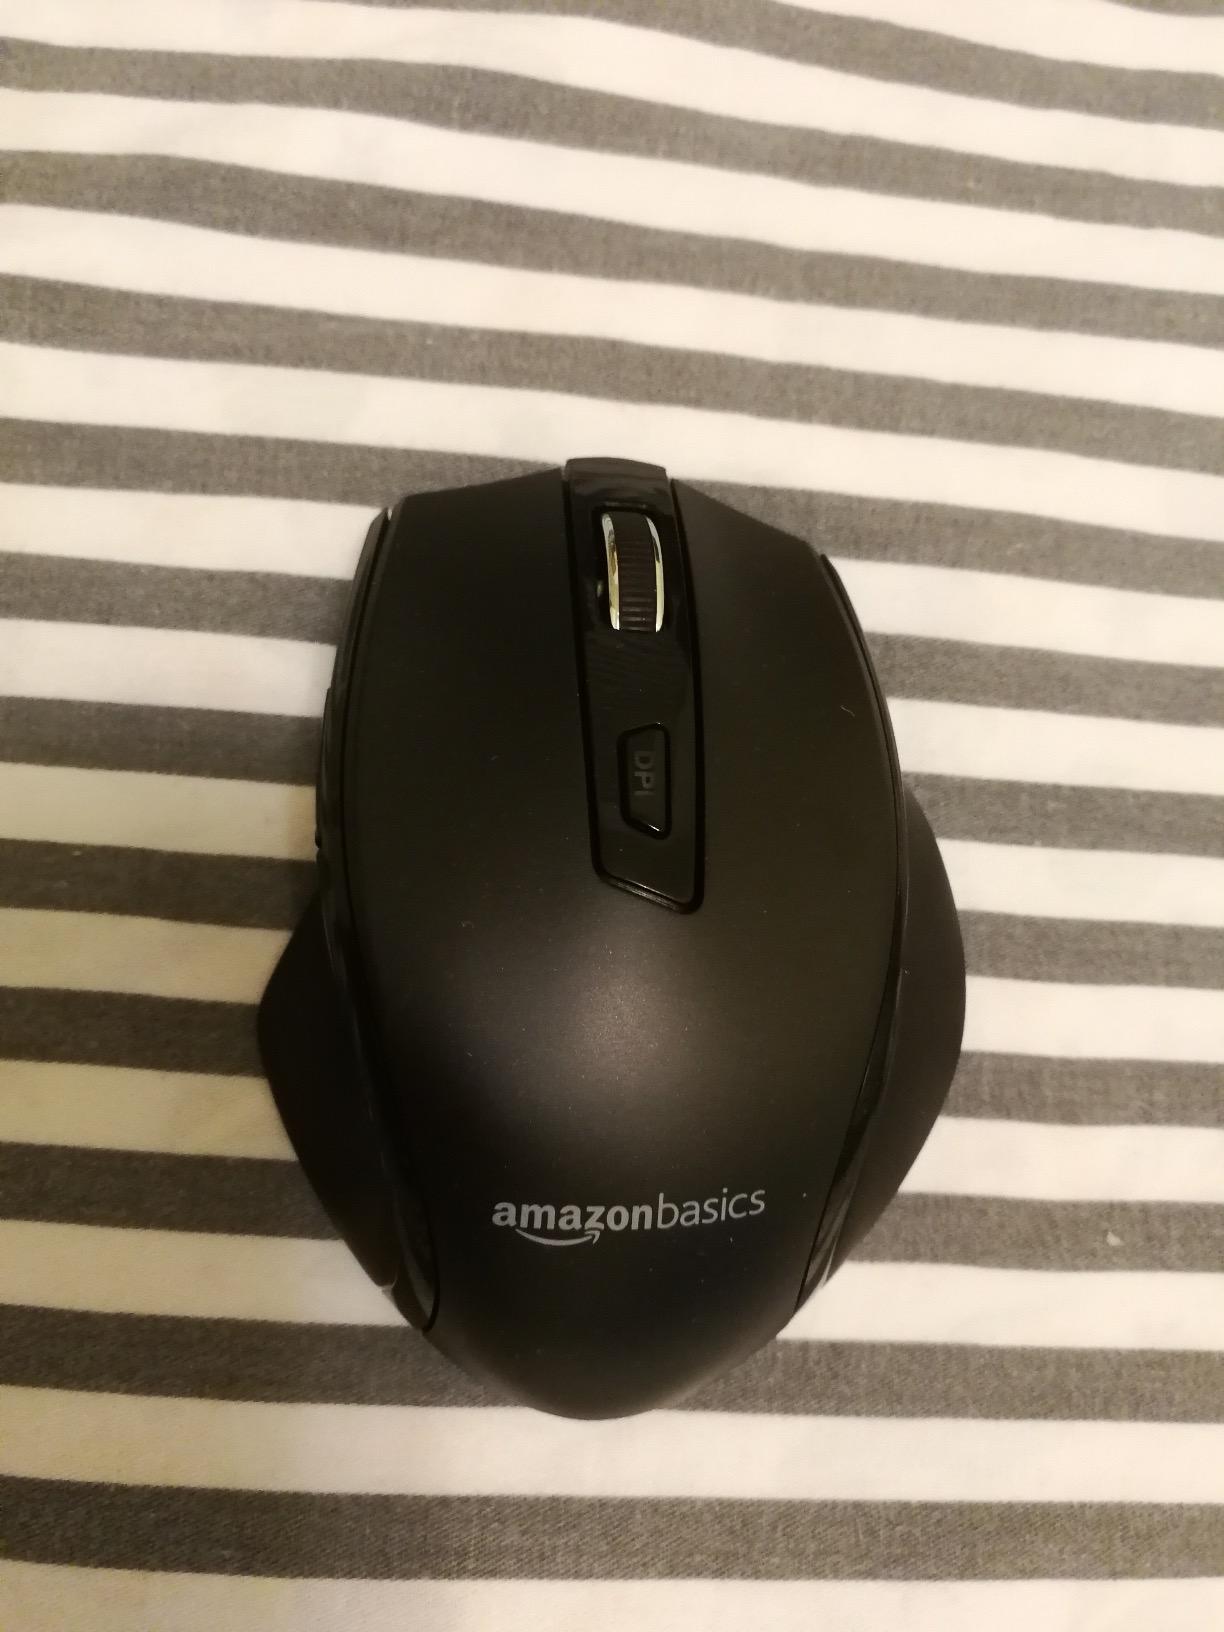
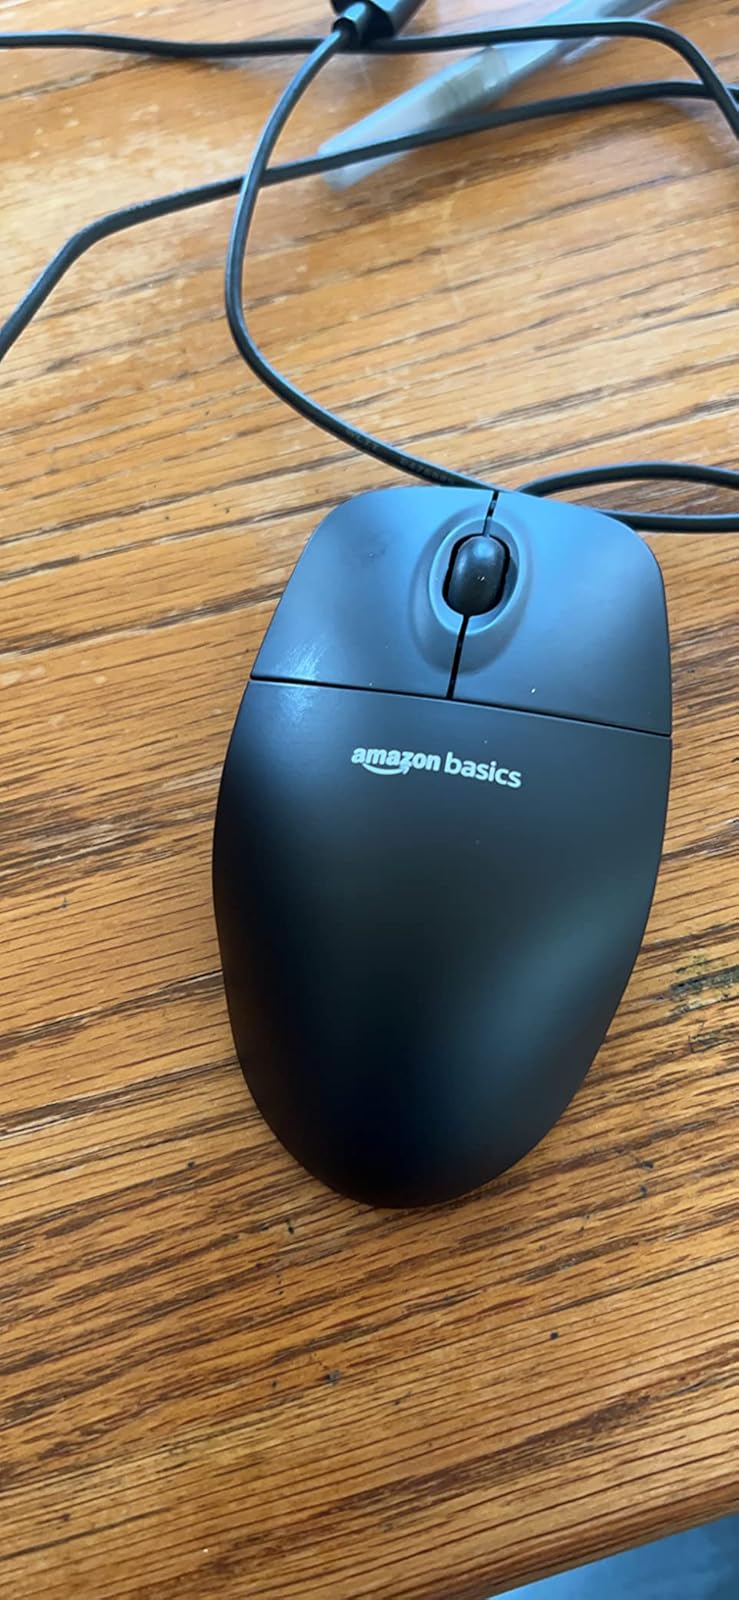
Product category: mouse
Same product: no